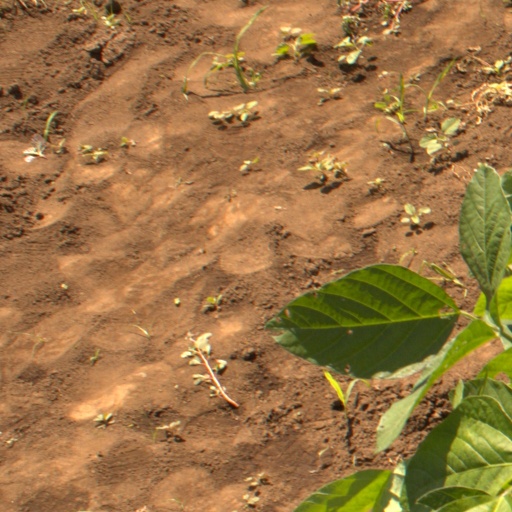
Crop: soybean